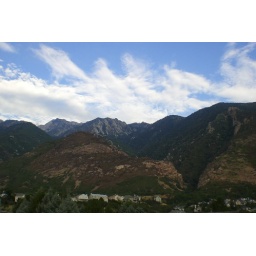
This is the mountain by my house that caught on fire while we were in Bear Lake!